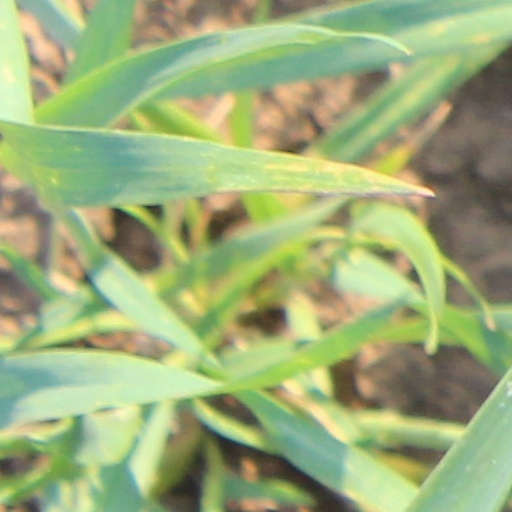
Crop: wheat